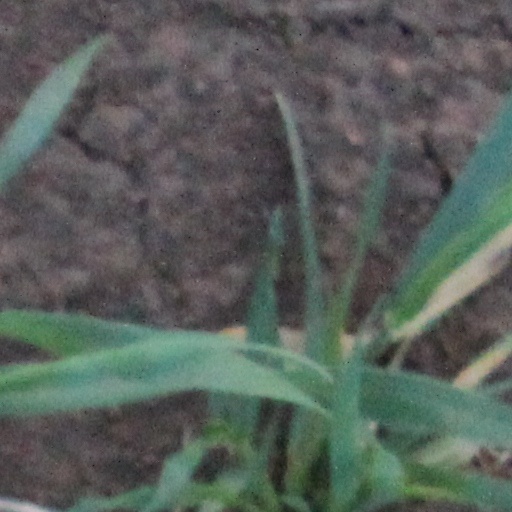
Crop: wheat